Electric Road

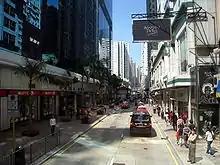
View of Electric Road, looking east, near AIA Tower.

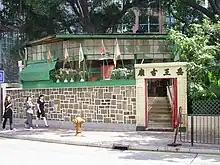
Ngo Wong Temple along Electric Road.

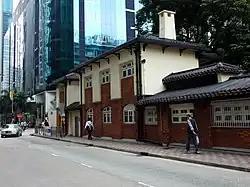
Oi! building, the former clubhouse of the Royal Hong Kong Yacht Club, along Electric Road.

Electric Road is a street in the north of Hong Kong Island in the Eastern District of Hong Kong. It spans from the Tin Hau area of Causeway Bay, across Fortress Hill of North Point and connects east onto Java Road in North Point.